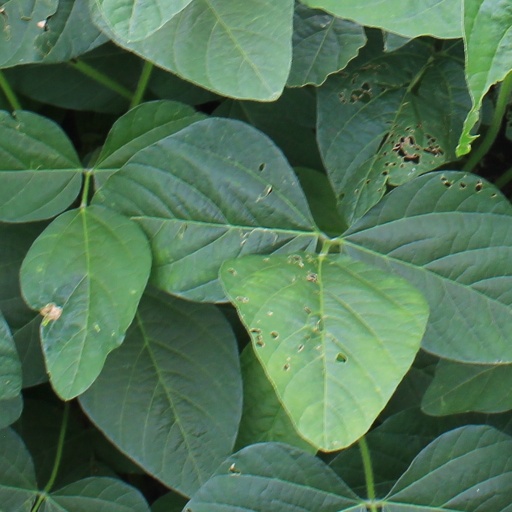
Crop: soybean